An Jung-geun

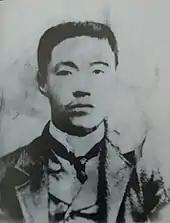
An in 1906

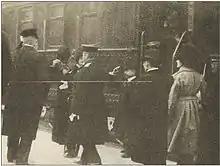
Itō Hirobumi (second on the left) before being gunned down by An

In October 1909, An passed the Imperial Japanese guards at the Harbin Railway Station. Itō Hirobumi had come back from negotiating with the Russian representative on the train. An shot him three times with an FN M1900 pistol on the railway platform. He also shot Kawagami Toshihiko (川上俊彦), the Japanese Consul General, Morita Jirō (森泰二郞), a Secretary of the Imperial Household Agency, and Tanaka Seitarō (田中淸太郞), an executive of the South Manchuria Railway, who were seriously injured. After the shooting, An yelled out for Korean independence in Russian, stating "Корея! Ура!" (Korea! Hurrah!), and waving the Korean flag.